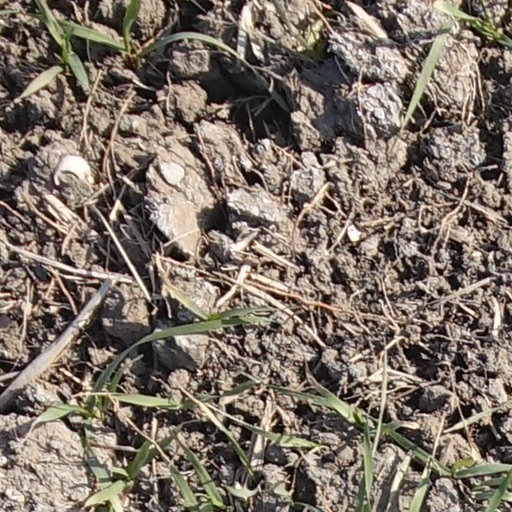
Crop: wheat